Mitch Evans

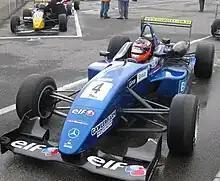
Evans at the fourth round of the 2010 Australian Drivers' Championship at Mallala.

Evans was drafted in by Australian Formula 3 entrant Team BRM to compete for them at the final round of the season, at Sandown. BRM acquired Evans' services to help with Joey Foster's championship bid. Evans was quickly on the pace, setting the fastest time in the official practice session, and third in qualifying. In the first race, he ended up fourth overall and third in the Gold Star class, edging out Kristian Lindbom by just over a tenth of a second. However, in the second race, Evans led home his team-mate Foster to become the youngest winner of the Formula 3 Superprix, but Foster won the Australian Drivers' Championship.